Pilus

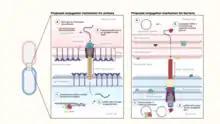
Proposed conjugation mechanisms between donor and recipient cells in archaea (left) and bacteria (right). The schematic shows how ssDNA substrates are generated by the HerA-NurA machinery in the donor archaeal cells and by the plasmid-encoded relaxosome in bacteria. The figure is reproduced from

Hyperthermophilic archaea encode pili structurally similar to the bacterial conjugative pili. However, unlike in bacteria, where conjugation apparatus typically mediates the transfer of mobile genetic elements, such as plasmids or transposons, the conjugative machinery of hyperthermophilic archaea, called Ced (Crenarchaeal system for exchange of DNA) and Ted (Thermoproteales system for exchange of DNA), appears to be responsible for the transfer of cellular DNA between members of the same species. It has been suggested that in these archaea the conjugation machinery has been fully domesticated for promoting DNA repair through homologous recombination rather than spread of mobile genetic elements.